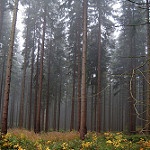
Label: forest